Panama (2022 film)

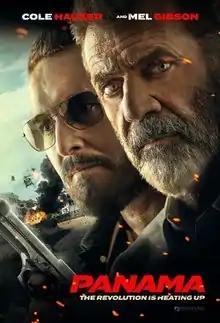
Theatrical release poster

Panama is a 2022 action thriller film directed by Mark Neveldine and starring Cole Hauser and Mel Gibson.